Mollie, Indiana

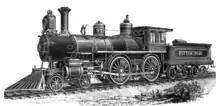
An 1890s locomotive.

Located in Mollie next to the intersection of the two county roads is a railroad line. This line was authorized in 1849, and connects the Indiana cities of Fort Wayne and Muncie—running through the Blackford County communities of Montpelier, Mollie, and Hartford City (see railroad map). Although work constructing the railroad line began in the 1850s, it was not completed (by connecting Fort Wayne to Muncie) until 1870. The original company was named Fort Wayne & Southern Railroad Company, but by the time the railroad began operations, it was named Fort Wayne, Cincinnati & Louisville Railroad. (Most of the "Louisville" part of the name can be seen on the railroad map herein.) The Lake Erie and Western Railroad acquired the Fort Wayne, Cincinnati & Louisville Railroad in 1890, and both names were used to describe the railroad during Mollie's more prosperous years. A short piece of railroad track branched off from the main line to enable the loading and unloading of railcars in Mollie. The Mollie "loading track" was listed in 1895 as having a length of . Another short branch line, the Manhattan Oil spur, was located nearby. Although these branch lines have been removed, trains still operate over the main line.